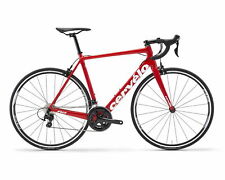
Vehicle type: Bikes